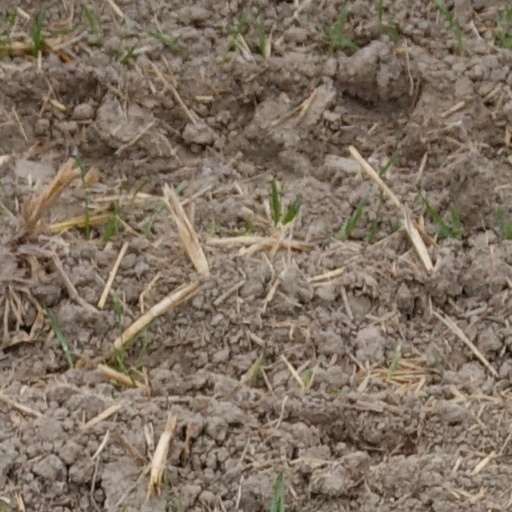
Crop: wheat